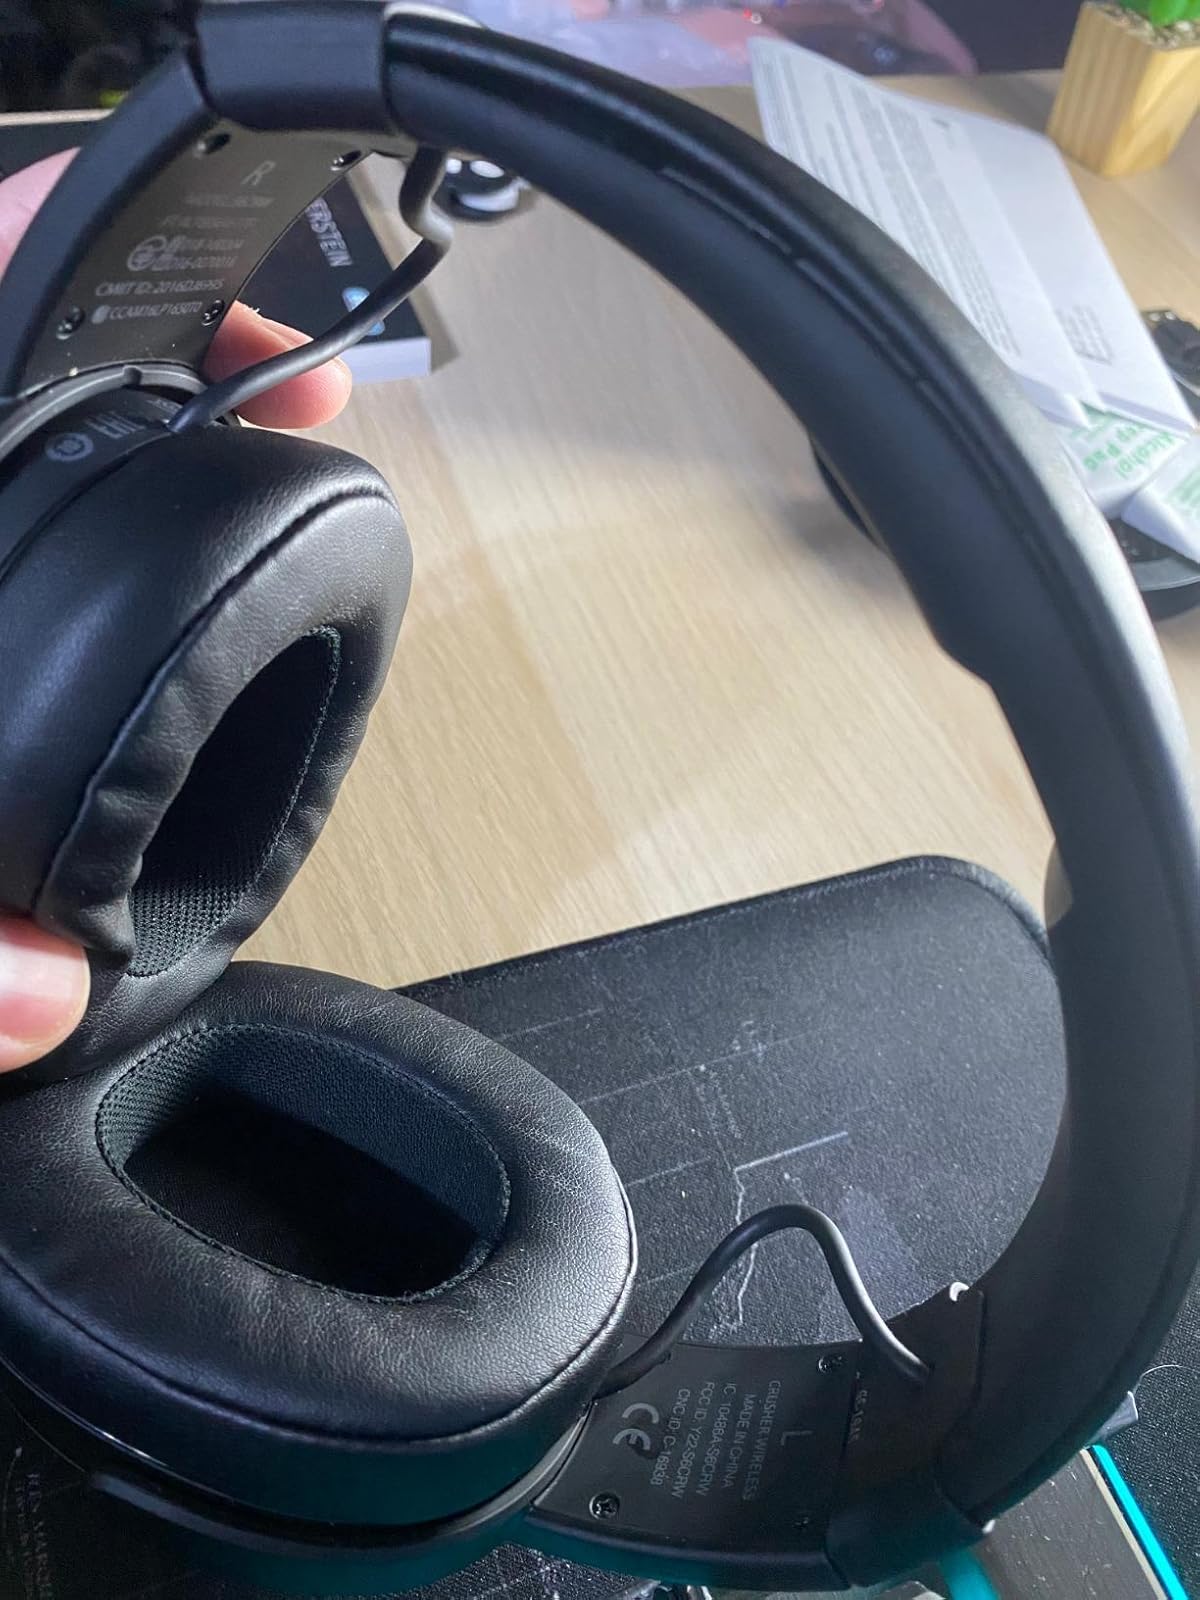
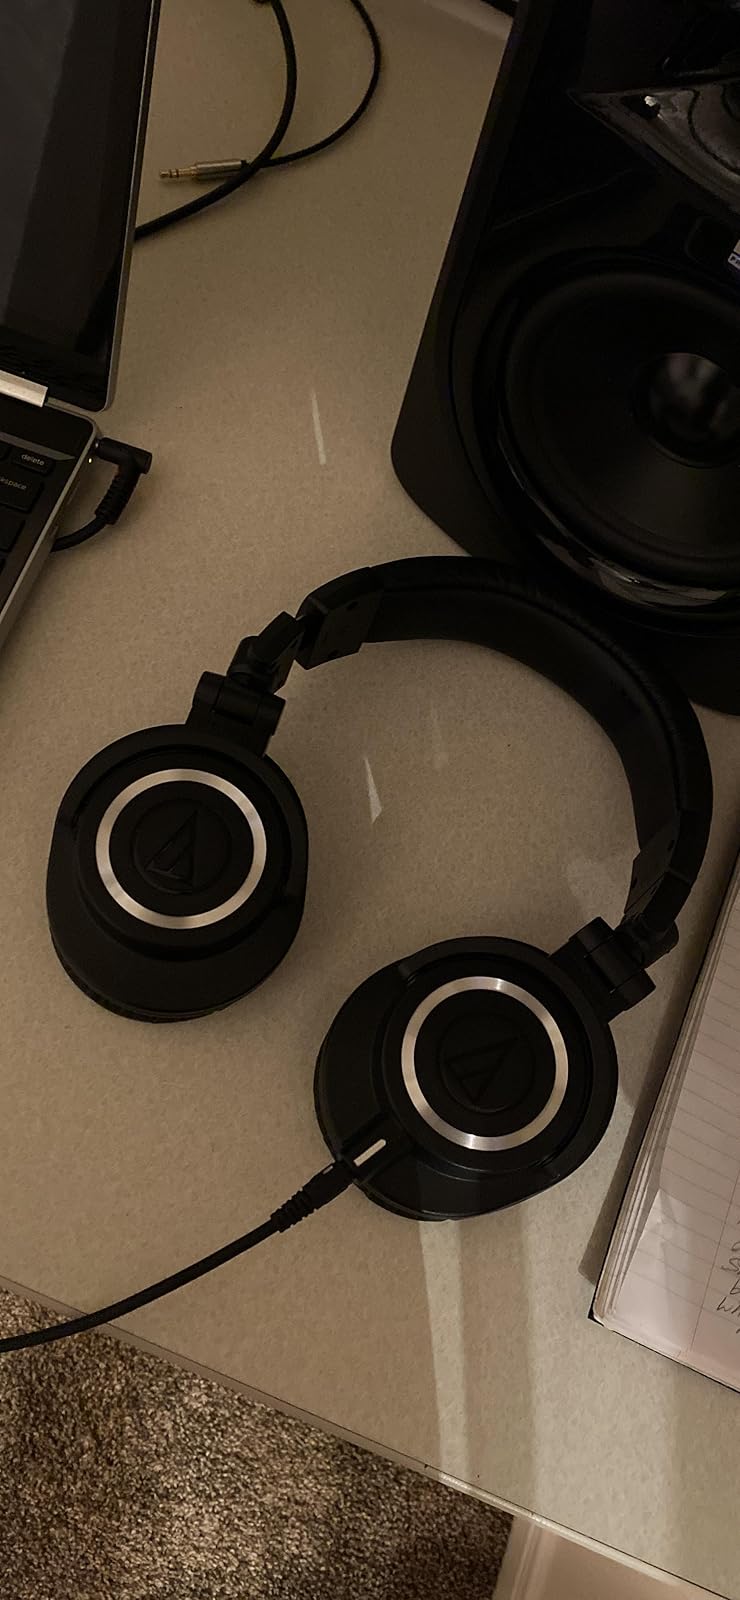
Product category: headphones
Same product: no